Kohelet Yeshiva High School

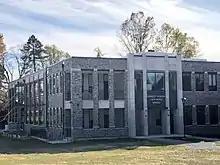
Kohelet Yeshiva Lab & Middle School building (November 2019)

Barrack Hebrew Academy had occupied a 4.4-acre parcel at 233 N Highland Avenue in Merion. Its complex was constructed around a Tudor Revival mansion, built in 1912 and originally called Linden Hall. The mansion was designated a Class 2 historic resource by Lower Merion township.